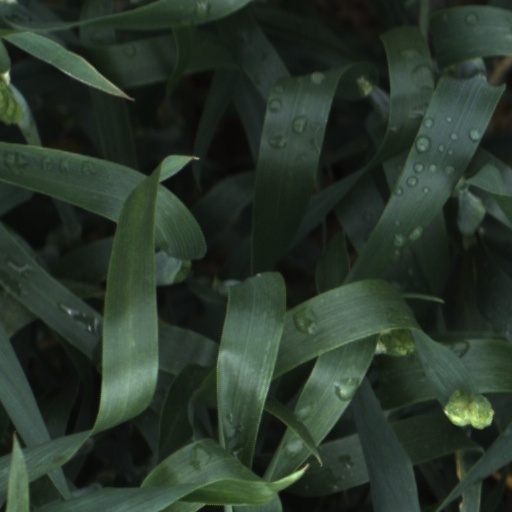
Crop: wheat